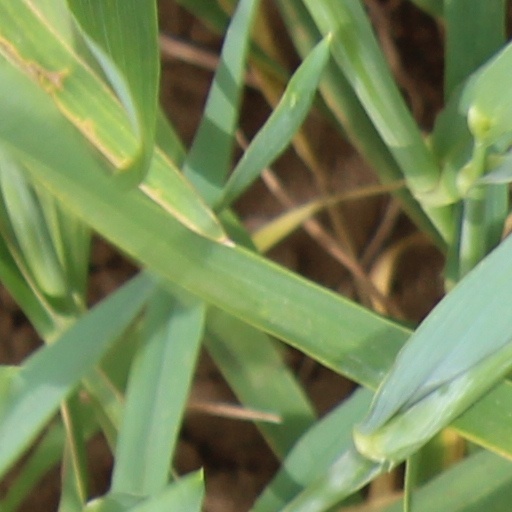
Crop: wheat